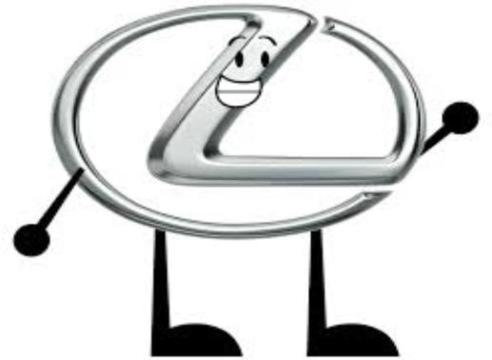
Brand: lexus-2
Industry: Transportation